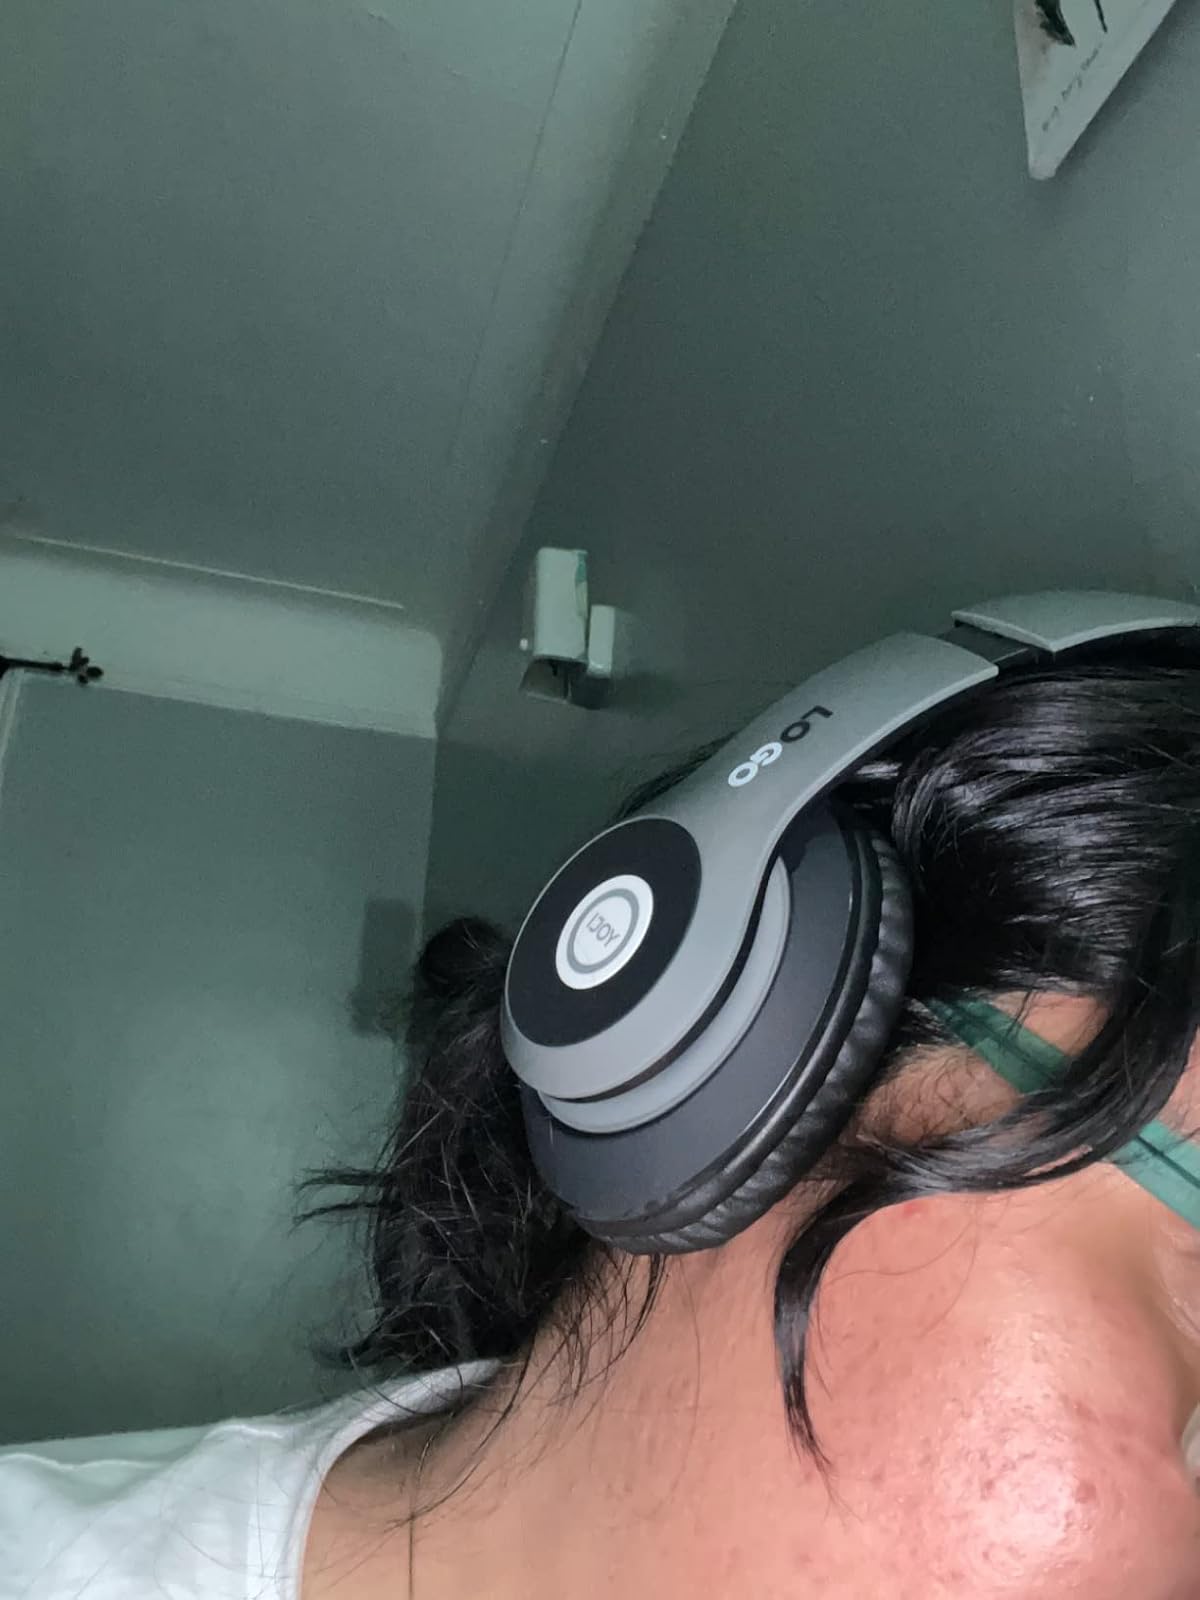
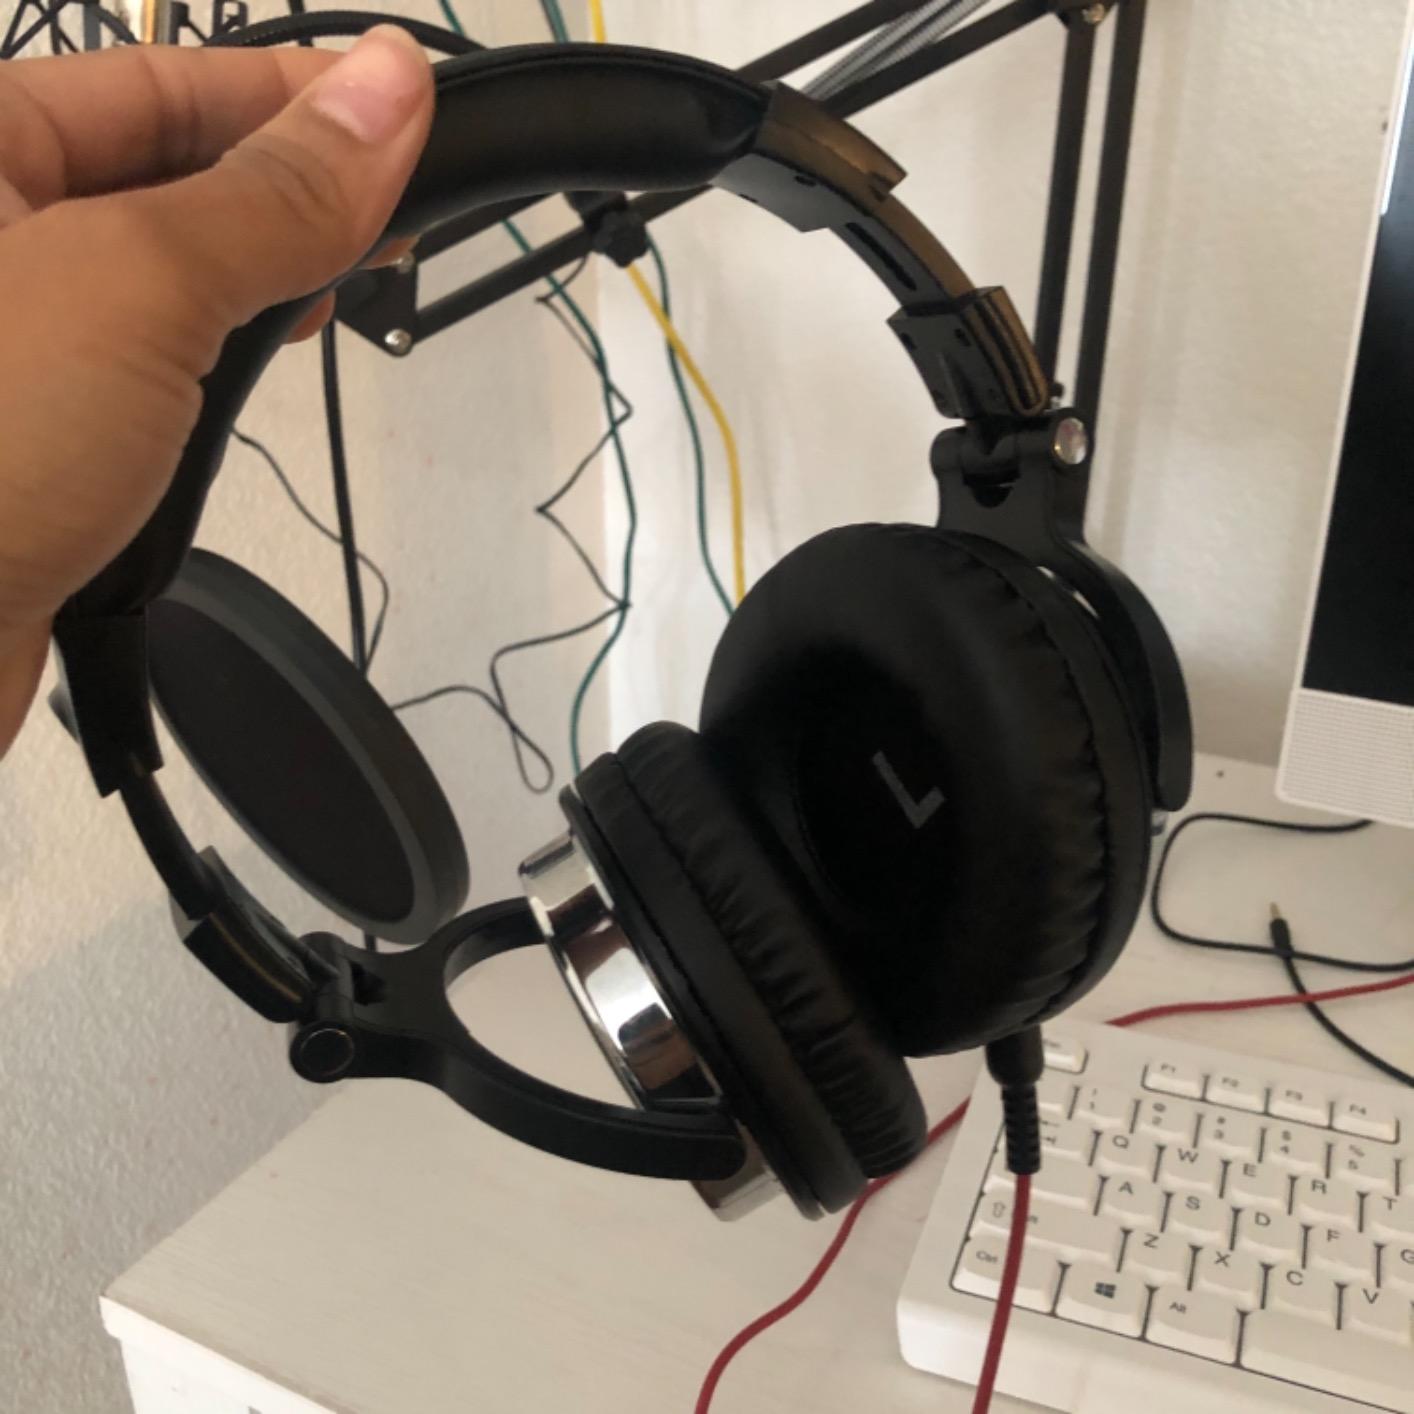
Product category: headphones
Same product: no